Laws of Australian rules football

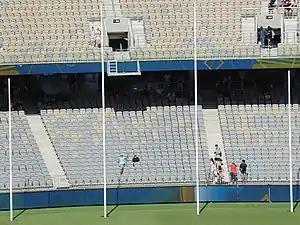
Australian rules football goal posts – the two tall central posts are the goal posts, and the two shorter outer posts are the behind posts.

Four posts, aligned in a straight line, apart from each other ( in total length), are erected at either end of the oval. The size of the ground is not fixed, but is generally between long and wide. The main field markings are: